Radar signal characteristics

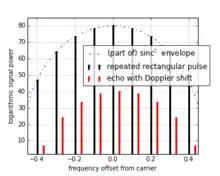
Doppler spectrum. Deliberately no units given (but could be dBu and MHz for example).

This is an issue only with a particular type of system; the pulse-Doppler radar, which uses the Doppler effect to resolve velocity from the apparent change in frequency caused by targets that have net radial velocities compared to the radar device. Examination of the spectrum generated by a pulsed transmitter, shown above, reveals that each of the sidebands, (both coarse and fine), will be subject to the Doppler effect, another good reason to limit bandwidth and spectral complexity by pulse profiling.